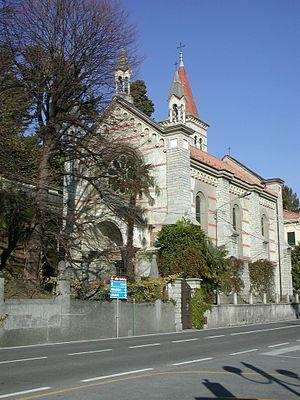
Griante est une commune italienne de moins de 1 000 habitants située dans la province de Côme dans la région Lombardie dans le nord de l'Italie.